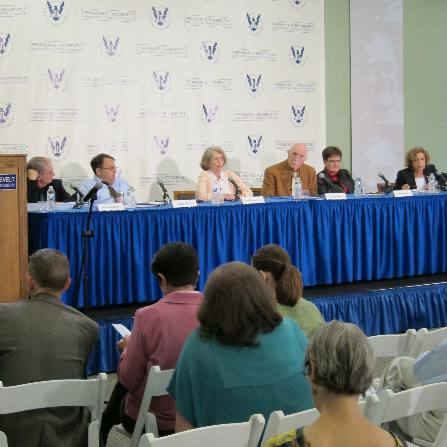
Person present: Yes